Ted Musgrave

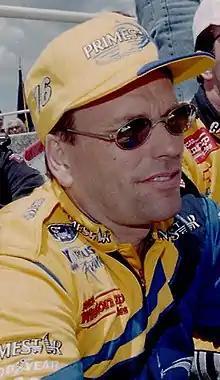
Musgrave in 1998

Theodore David Musgrave Sr. (born December 18, 1955) is an American former stock car racing driver.